Indigenismo in Mexico

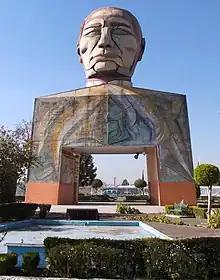
The Cabeza de Juárez monument, built to honor Benito Juárez, a Zapotec politician

Luis Echeverría served as President of Mexico from 1970-1976. He attempted to resurrect the populist presidency of Cárdenas and expanded on his Indigenista policies. These policies up to this point had been purely determined and directed by government officials. In 1970, Echeverría publicly announced his concern of the lack of Indigenous participation in national intellectual and civic discourse and stated Indigenous peoples were at risk to "become foreigners in their own country". Echeverría intended to change Indian policies so Indigenous groups became active participants in the development and had a voice in determining policy with "participatory Indigenismo". While his administration made unprecedented attempts to respect ethnic pluralism, its goal remained political, social, and economic integration of the Indigenous population. Early in his career he met with the Instituto Nacional Indigenista (INI) and promised to commit to the economic and political development of Indigenous communities by increasing funding for the INI. From 1970 to 1976 the INI's budget was increased from 26 million pesos to 450 million pesos. He also increased resources on the ground for Indigenous groups by opening 58 more Indigenous Coordinating Centers (CCI), which were regional INI offices that acted as liaisons between the capital and Indigenous populations across the nation.